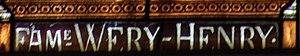
Jumet - Eglise de l'Immaculée Conception - Vitrail de St Jean (detail) - donator - Oeuvre de Gustave Ladon
L'église de l'Immaculée Conception est un édifice religieux situé à Jumet, section de la ville belge de Charleroi, dans la province de Hainaut.